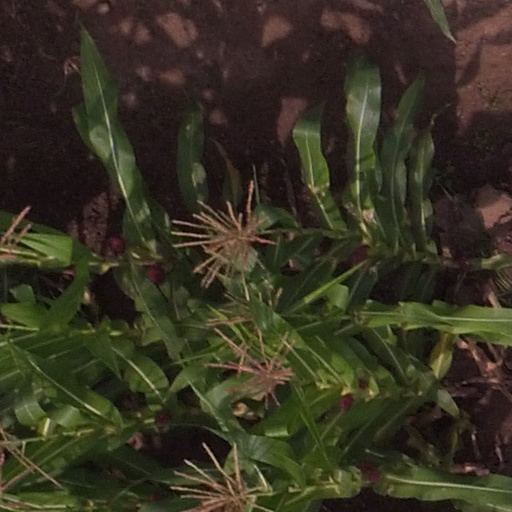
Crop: maize; corn